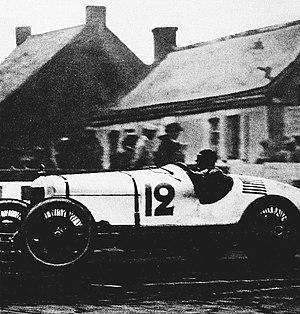
Jimmy Murphy vainqueur du GP de l'A.C.F. 1921 au Mans, sur Duesenberg.
Le Grand Prix automobile de France 1921 est un Grand Prix qui s'est tenu sur le circuit du Mans le 26 juillet 1921.